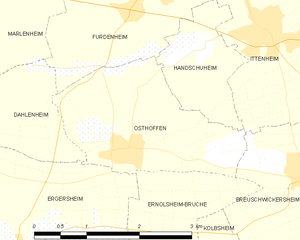
Carte des communes françaises